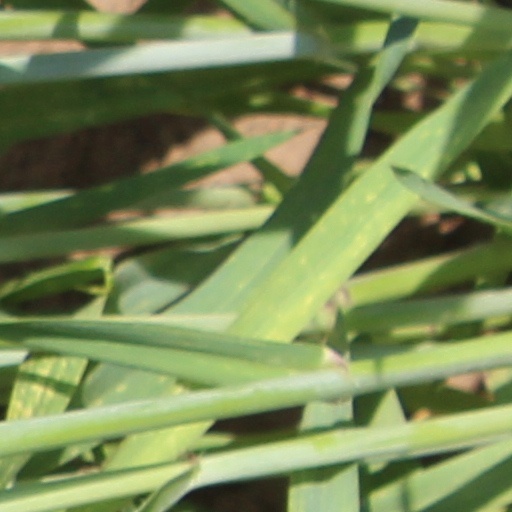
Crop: wheat